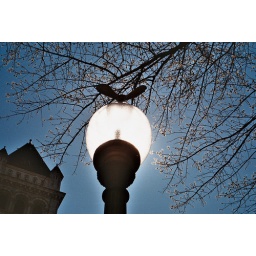
the sun behind the lamp looked cooler in person